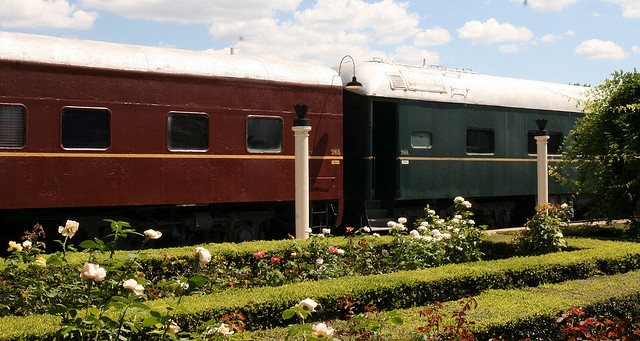
A train parked next to a hedge garden.

a train that is parked next to some bushes

A train rolls along tracks lined with neat bushes and flowers.

THIS IS A PHOTO OF A TRAIN GOING BY A BEAUTIFUL GARDEN

A train passing a manicured garden of hedges and roses.